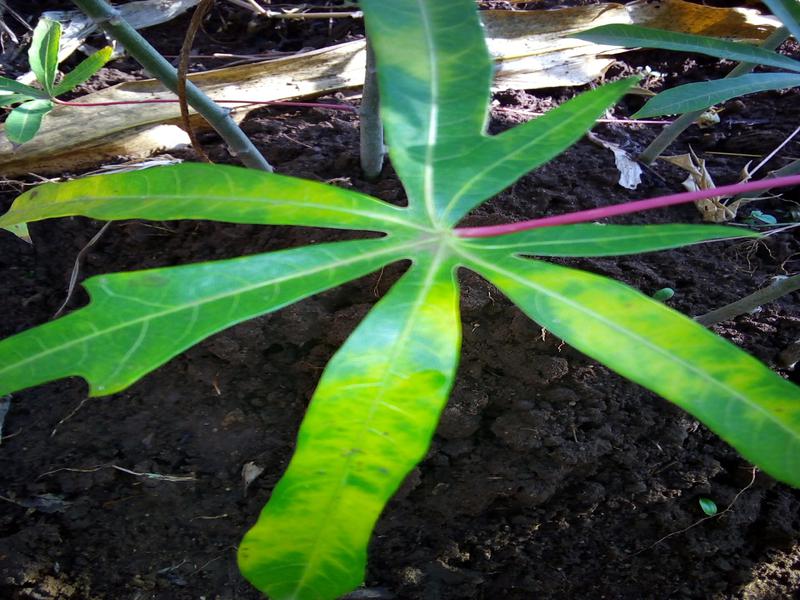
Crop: cassava
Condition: brown_streak_disease